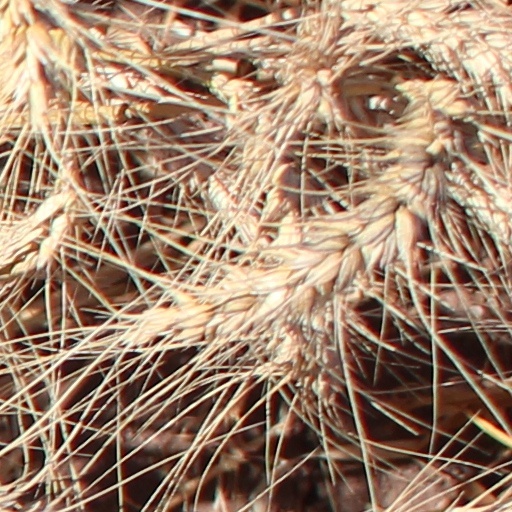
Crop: wheat